Shad Gaspard

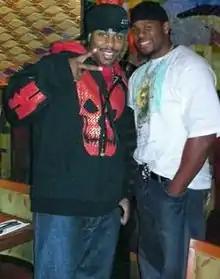
Cryme Tyme – Gaspard (right) and JTG, at an autograph signing in 2007

In early 2006, during his feud in OVW with CM Punk, Gaspard was joined by The Neighborhoodie and formed a new tag team known as The Gang Stars. The Gang Stars won the OVW Southern Tag Team Championship on May 27, but they lost the titles to CM Punk and Seth Skyfire on July 28.